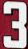
Number: 3